Julius Adams Stratton

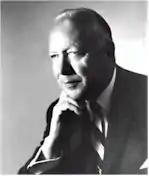

Julius Adams Stratton (May 18, 1901 – June 22, 1994) was an American electrical engineer, physicist, and university administrator known for his contributions in applied electromagnetism. He attended the University of Washington for one year, where he was admitted to the Zeta Psi fraternity, then transferred to the Massachusetts Institute of Technology (MIT), from which he graduated with a bachelor's degree in 1923 and a master's degree in 1926 both in electrical engineering. He then followed graduate studies in Europe and the Technische Hochschule of Zürich (ETH Zurich), Switzerland, awarded him the degree of Doctor of Science in 1928.